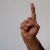
The image shows a hand gesture representing the letter 'D' in Indian Sign Language.